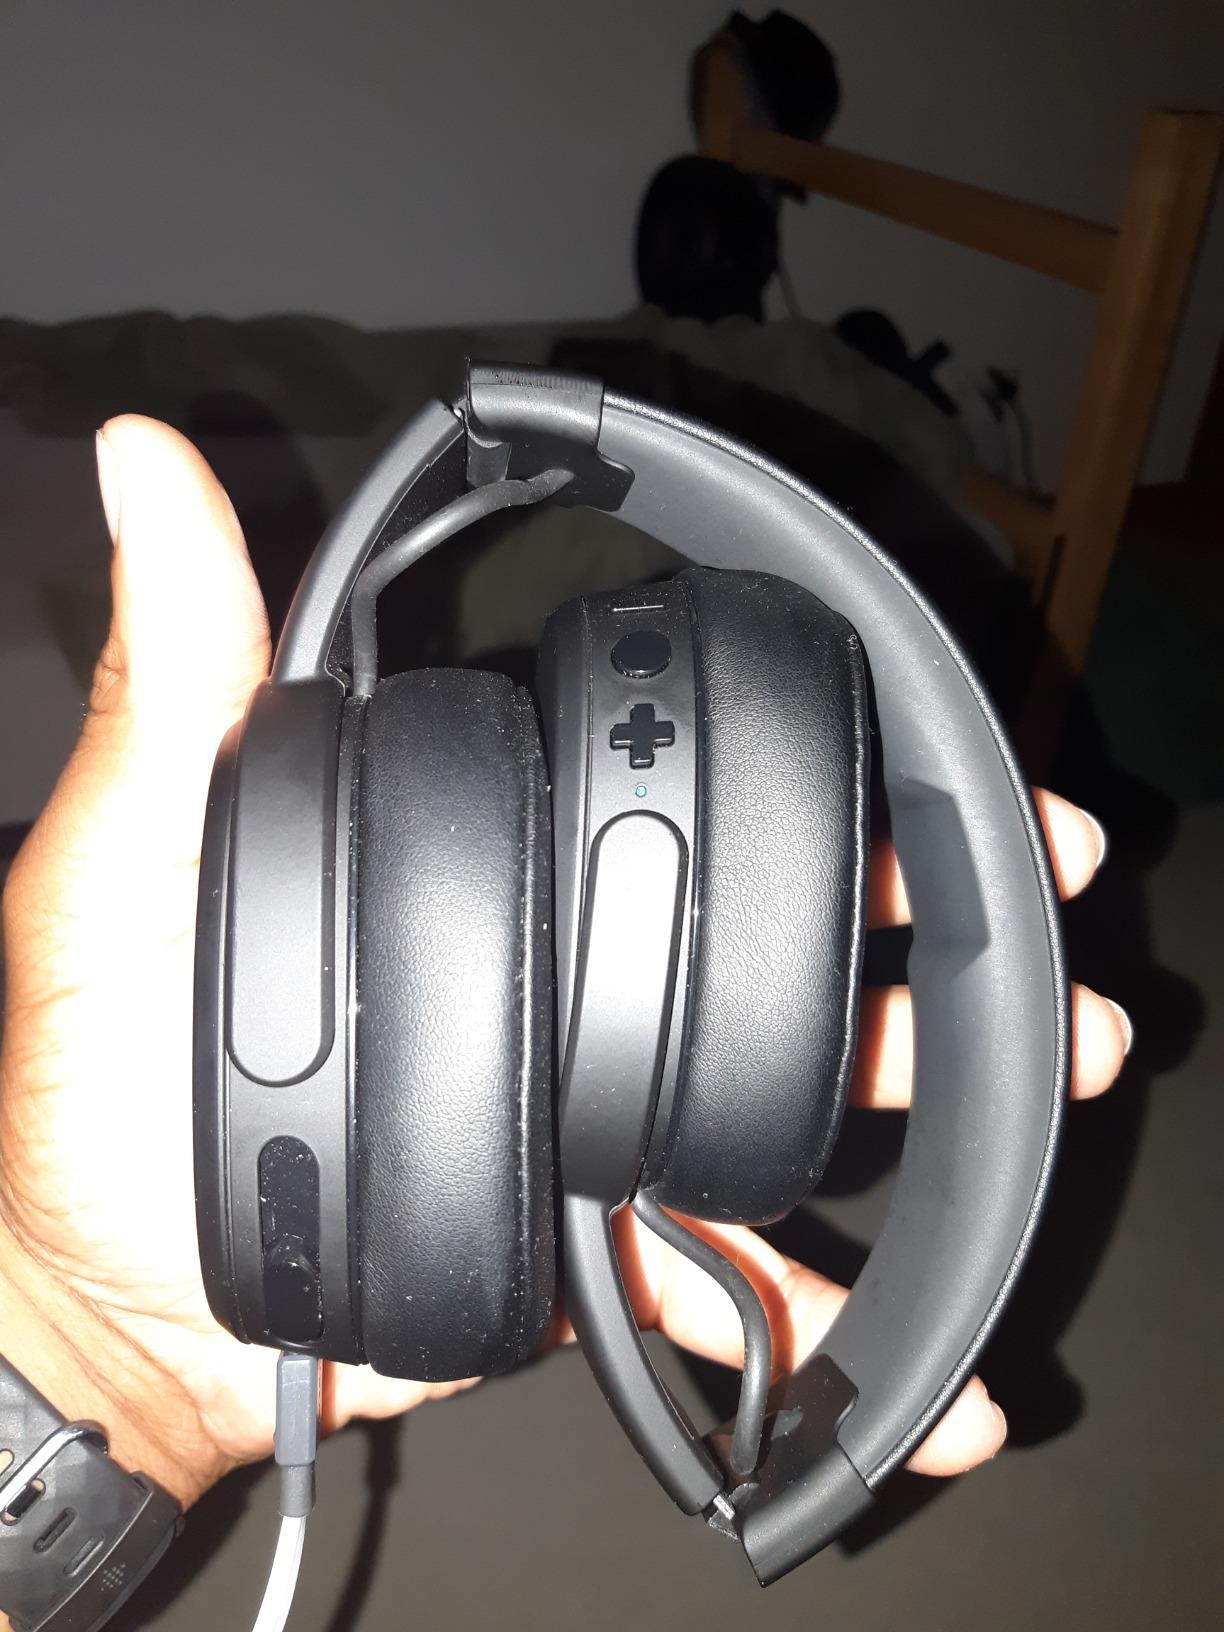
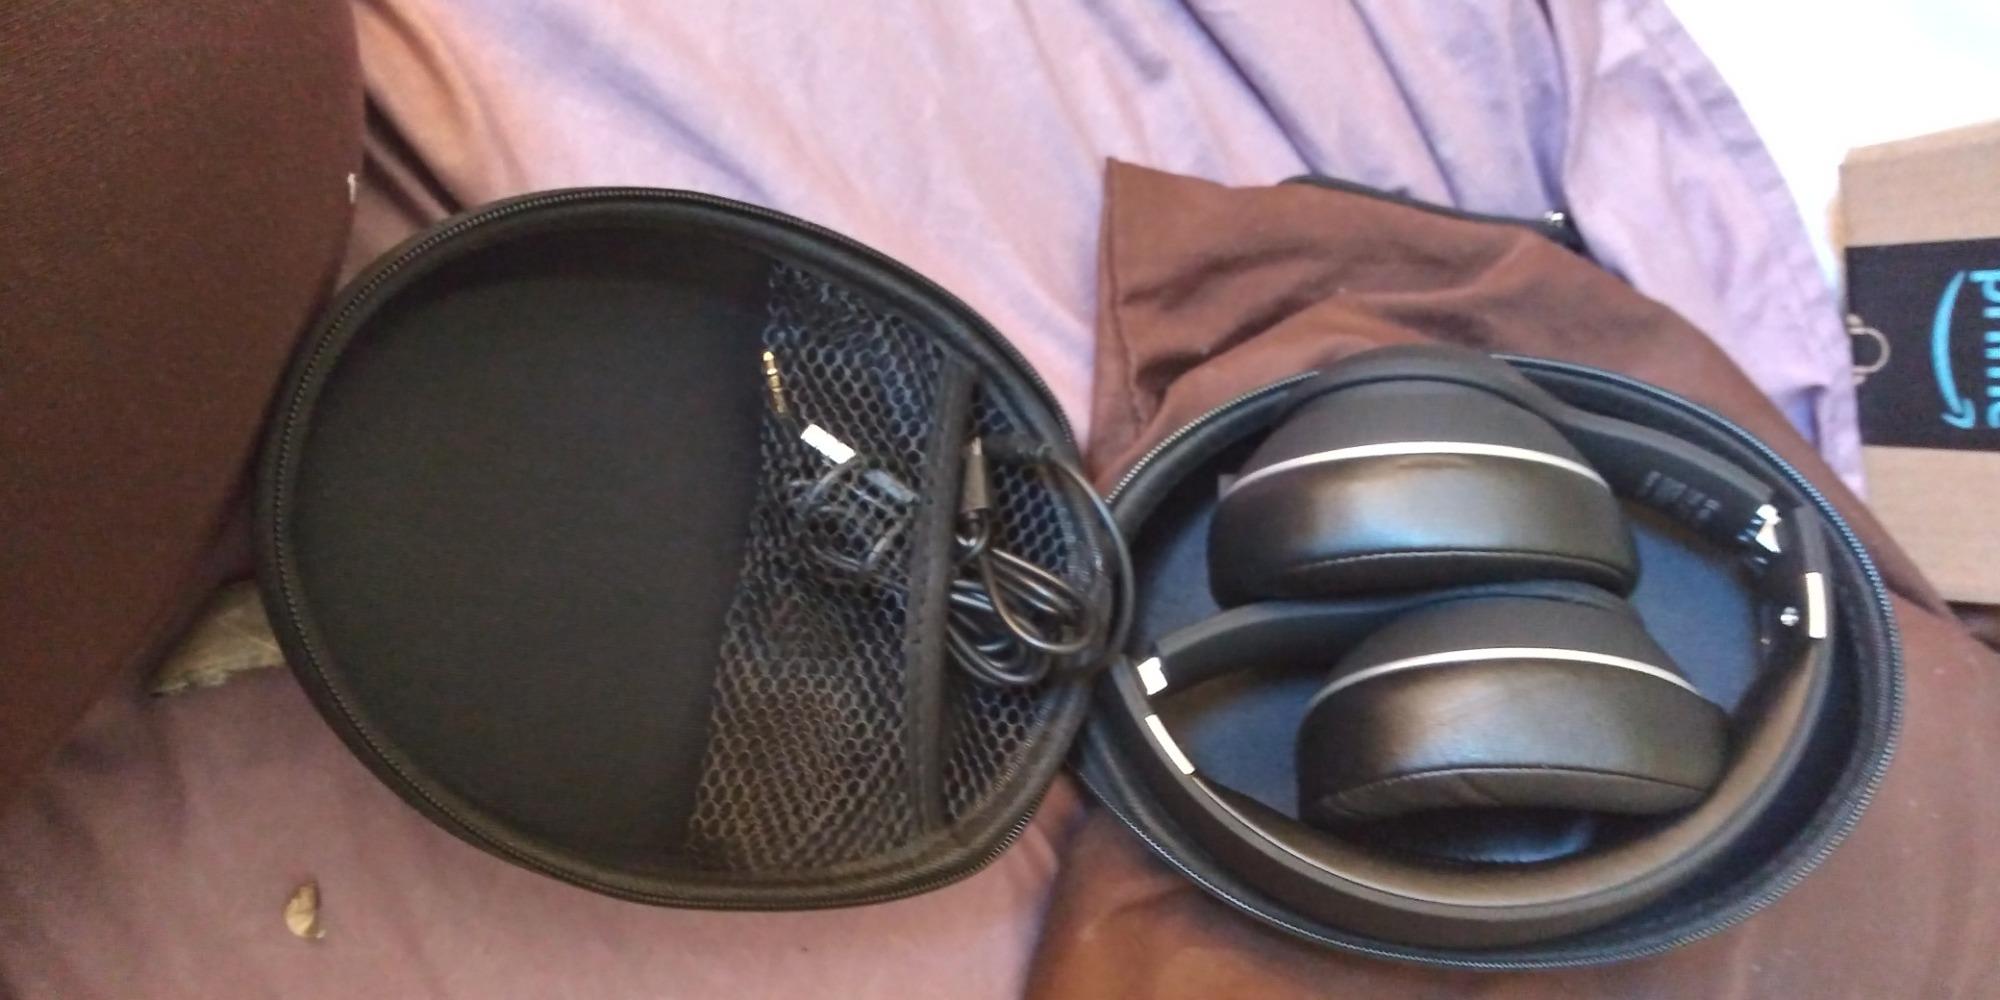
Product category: headphones
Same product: no